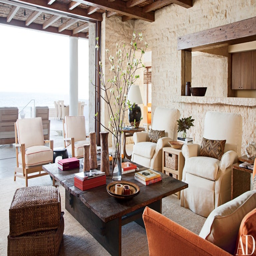
rough stone walls and exceptional views add drama to the great room